Knightmare (roller coaster)

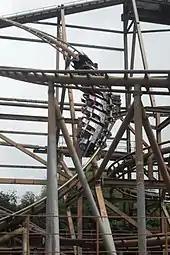
A train on the ride (2010)

It was originally built in 1987 for a theme park in Kobe, Japan called "Portopialand" (now defunct) under the name "BMRX/Bavarian Mountain Railroad", and was a dark indoor ride with a huge mountain themed structure surrounding it. After Portopialand closed in March 2006, the roller coaster was acquired by Camelot Theme Park and was dismantled and shipped to the United Kingdom. It cost the park £3 million to build the roller coaster.